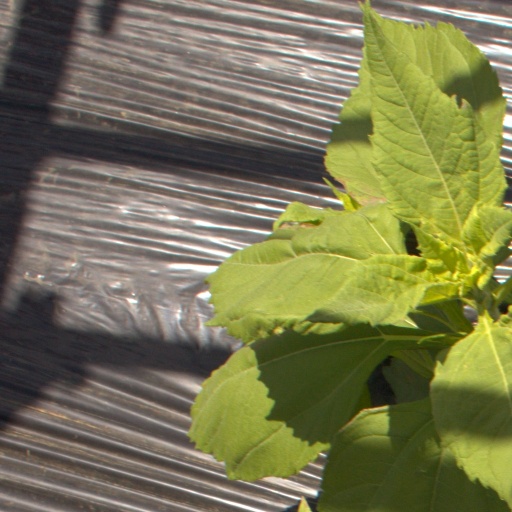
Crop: Jerusalem artichoke